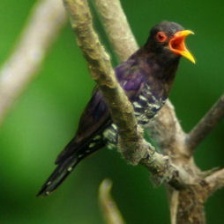
Species: VIOLET CUCKOO
Scientific name:  CHRYSOCOCCYX XANTHORHYNCHUS